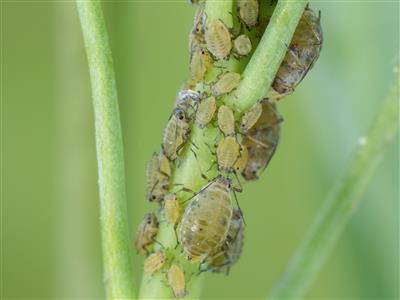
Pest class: turnip_aphid